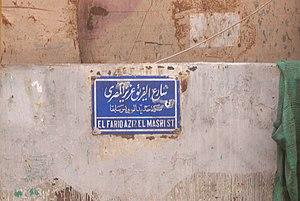
Aziz Ali al-Misri était un homme politique et chef d'état-major égyptien. Il est le co-fondateur de Al Qahtaniyya et Al Ahd.